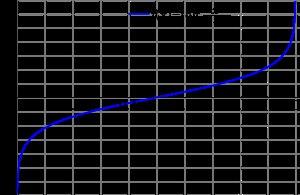
La fonction logit est une fonction mathématique utilisée principalement